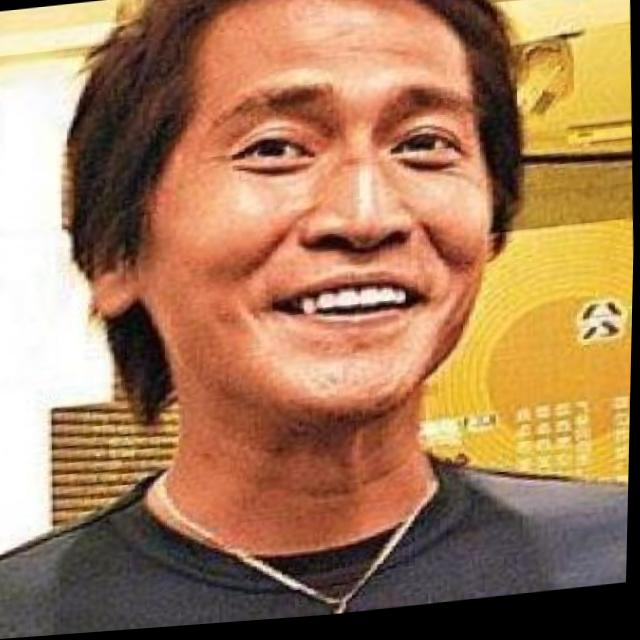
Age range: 45-64